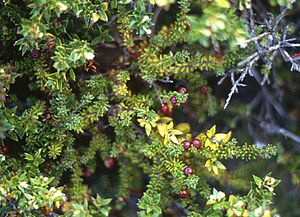
Revling (slægt)
Rødfrugtet Revling (Empetrum rubrum)